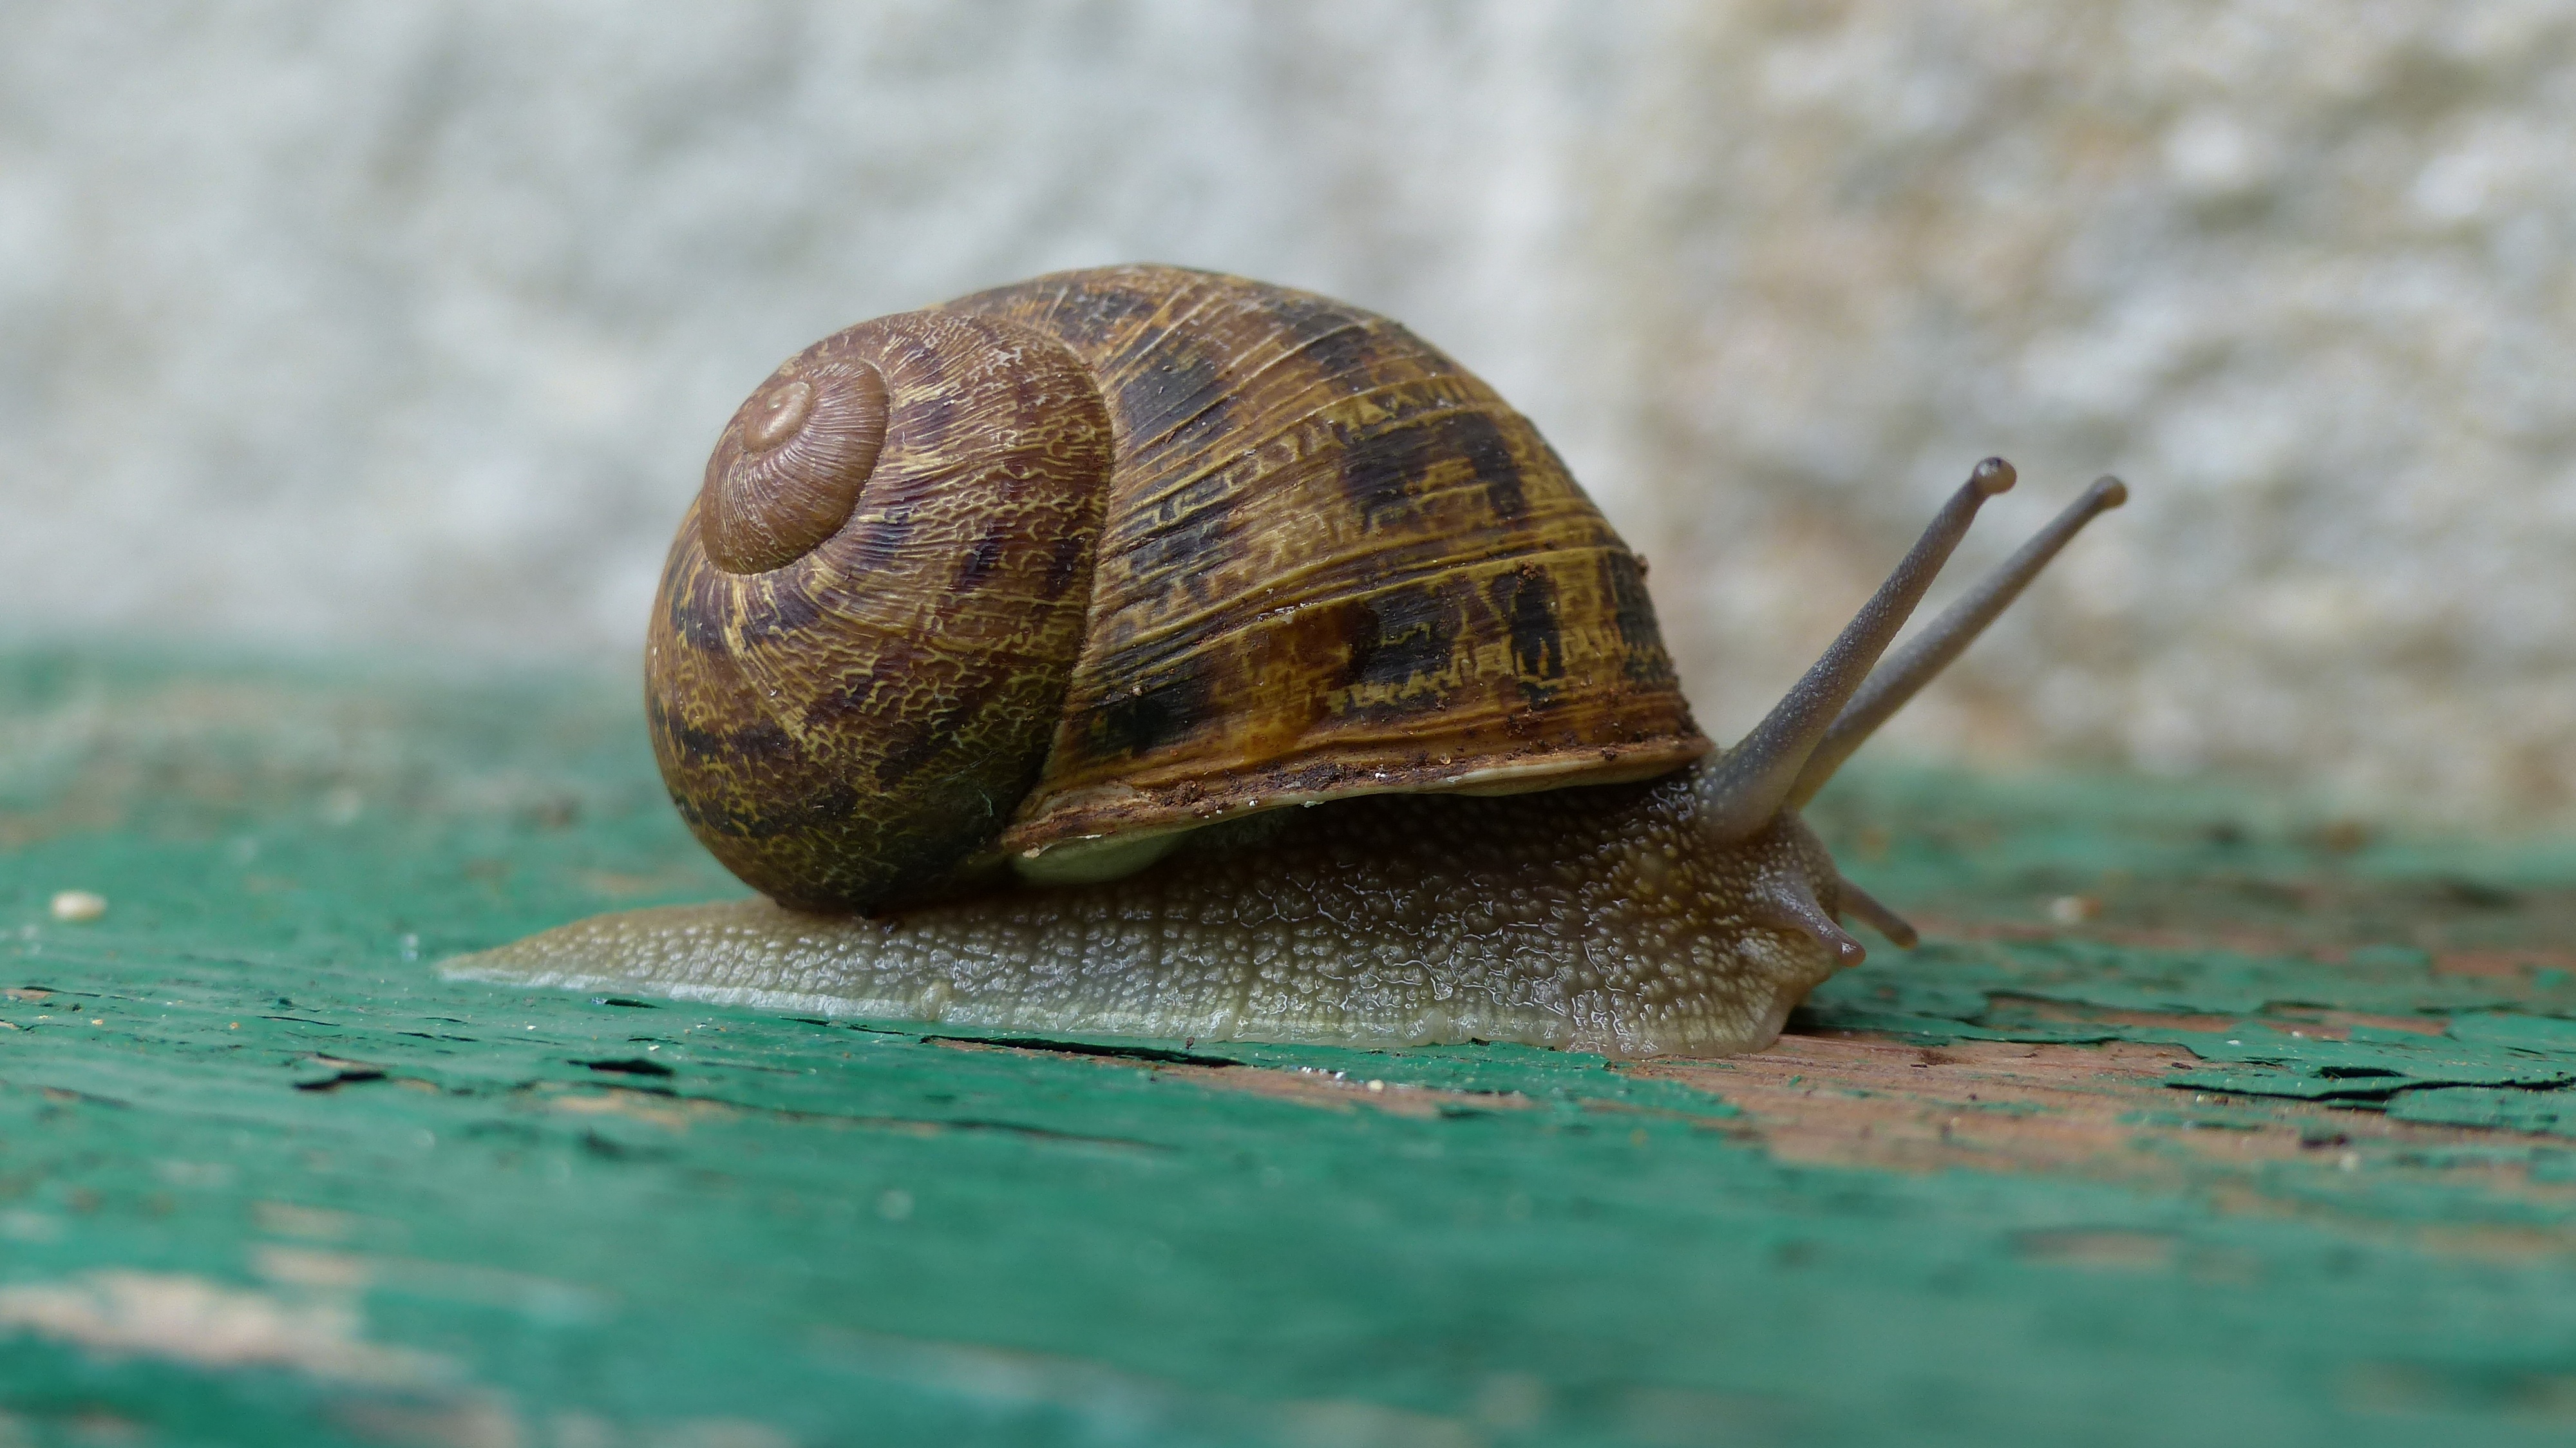
animal, green, color, macro, garden, fauna, invertebrate, close up, colors, snail, green color, molluscs, schnecken, macro photography, sea snail, marine biology, snails and slugs